2018 North Korea–United States Singapore Summit

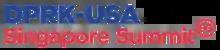
Logo used at the International Media Centre

On 12 May 2018, North Korea announced the closure and planned dismantlement of its Punggye-ri Nuclear Test Site, and invited journalists to witness the destruction of its tunnels and other testing infrastructure. On 24 May 2018, reporters witnessed explosions to purportedly close those tunnels, although independent inspectors were not present. Those explosions destroyed the portals to several test tunnels, but the extent of the damage to the tunnels themselves was not clear.